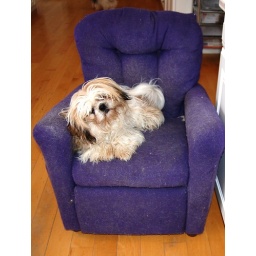
Lucky the dog in the purple chair